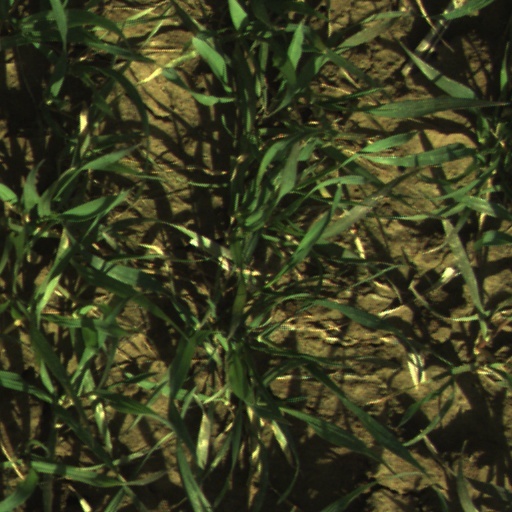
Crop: wheat